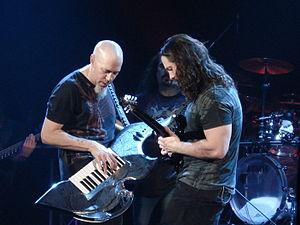
Jordan Rudess, de son vrai nom Jordan Charles Rudes, né le 4 novembre 1956 à Great Neck, New York, est un claviériste de rock progressif américain. Depuis 1999, il est le claviériste du groupe de metal progressif Dream Theater. Il a été membre des Dixie Dregs, du Rudess/Morgenstein Project, de Liquid Tension Experiment et est membre du trio Levin Minnemann Rudess.